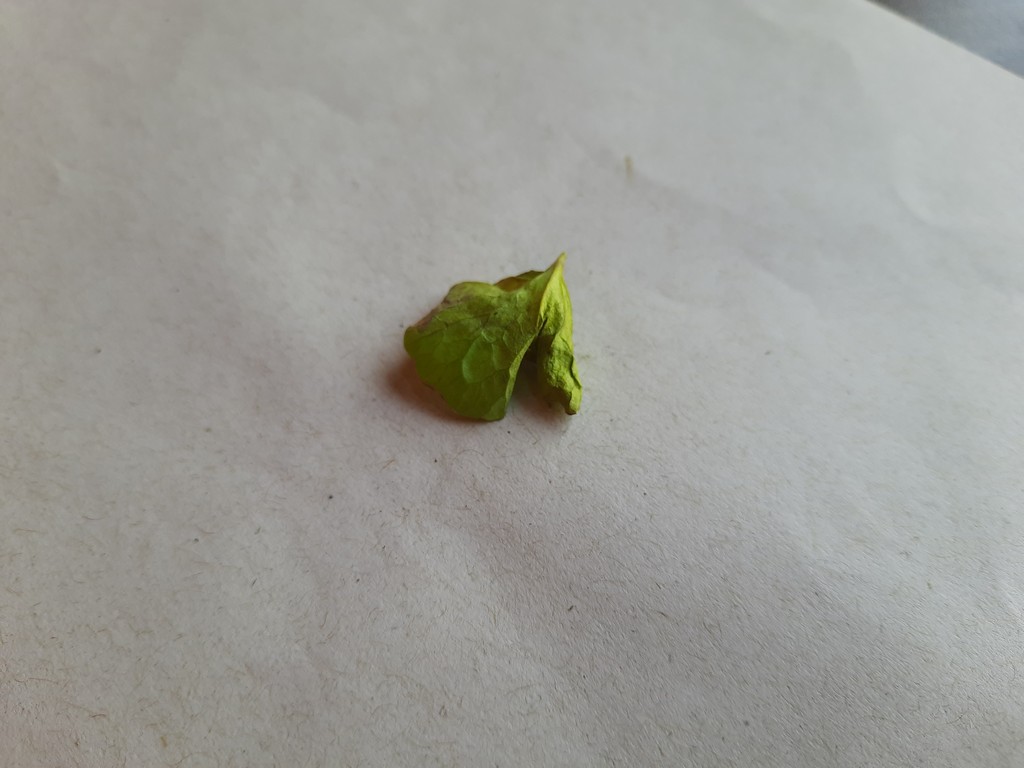
Label: Unhealthy